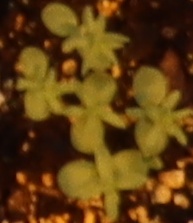
Label: Flax